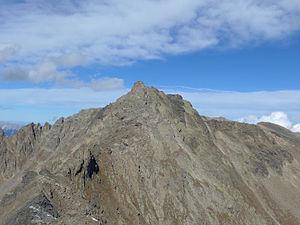
Le Zwieselbacher Rosskogel est une montagne qui s’élève à 3 081 m d’altitude dans les Alpes de Stubai, en Autriche.